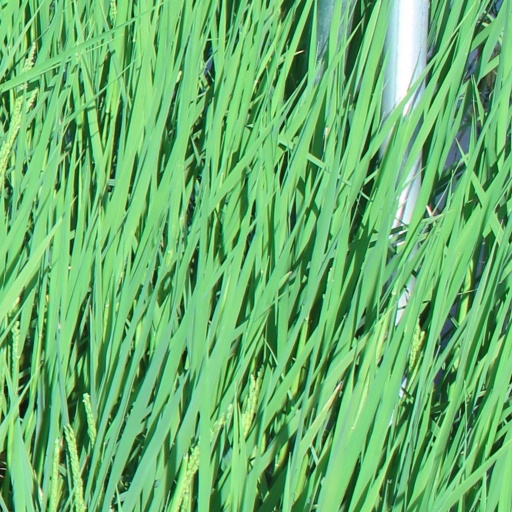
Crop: rice